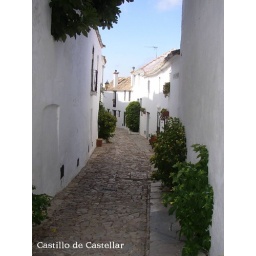
Castillo de Castellar - a tiny hamlet of whitewashed houses surrounded by castle walls - magnificent !!